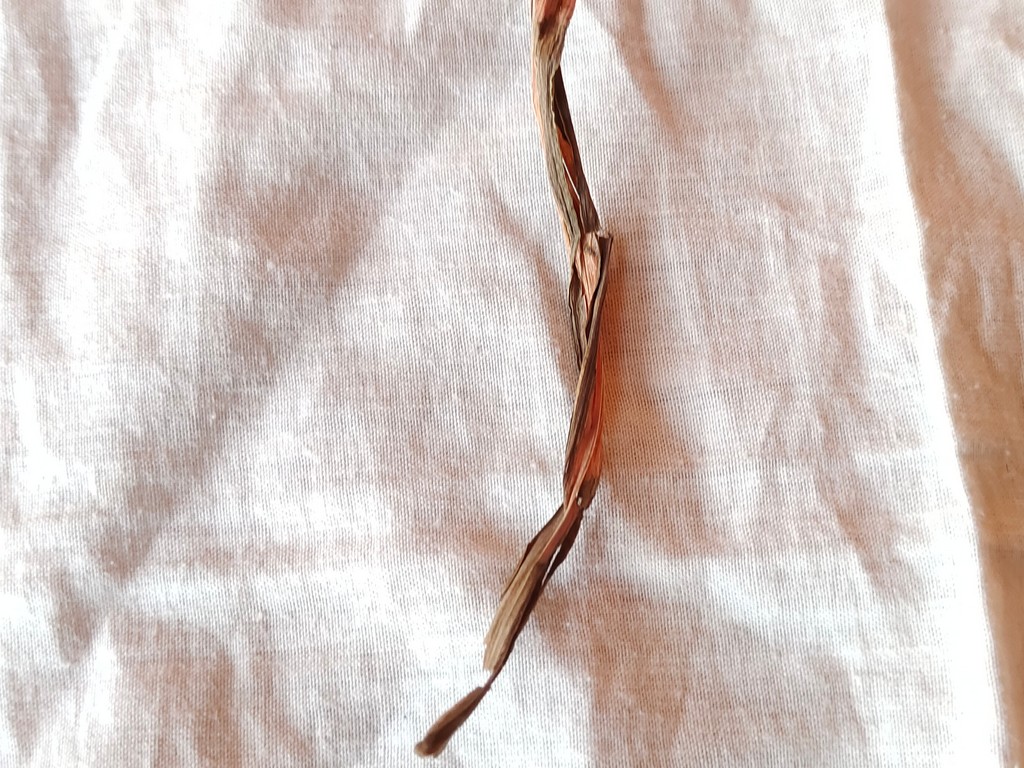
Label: Dried